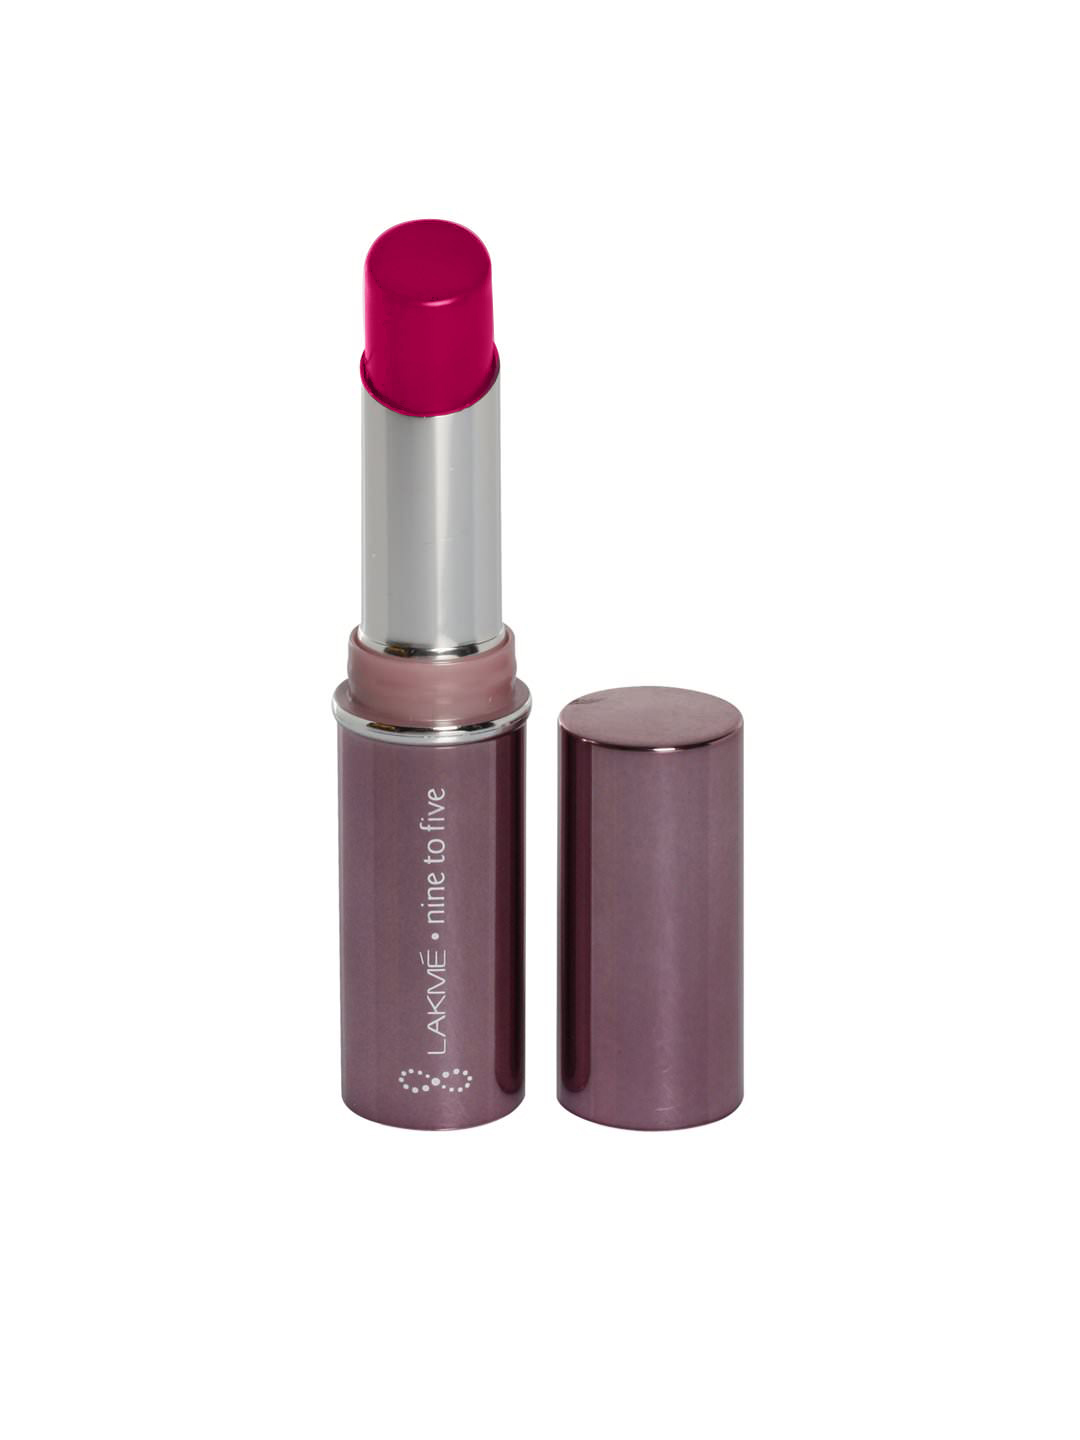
Lakme Nine to Five Day Perfect Crimson Affair Lip Color
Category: Personal Care / Lips / Lipstick
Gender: Women
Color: Magenta
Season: Spring 2017
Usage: Casual